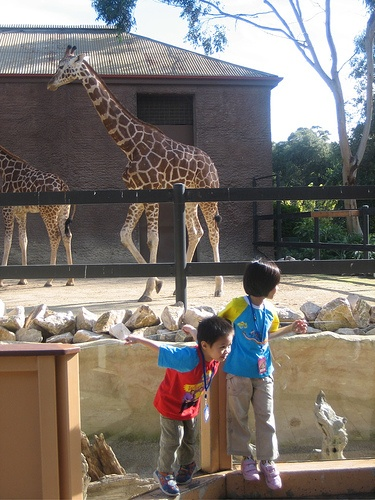
Two children standing on the fence of a zoo enclosure.
Small children play beside the giraffe pen at a zoo.
Two young kids standing next to two large giraffe.
Children are at the zoo by the giraffes.
Two children are playing outside a giraffe enclosure.